Rust (programming language)

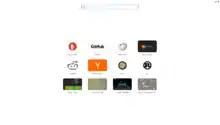
Early homepage of Mozilla's Servo browser engine

The development of the Servo browser engine continued in parallel with Rust, jointly funded by Mozilla and Samsung. The teams behind the two projects worked in close collaboration; new features in Rust were tested out by the Servo team, and new features in Servo were used to give feedback back to the Rust team. The first version of Servo was released in 2016. The Firefox web browser shipped with Rust code as of 2016 (version 45), but components of Servo did not appear in Firefox until September 2017 (version 57) as part of the Gecko and Quantum projects.